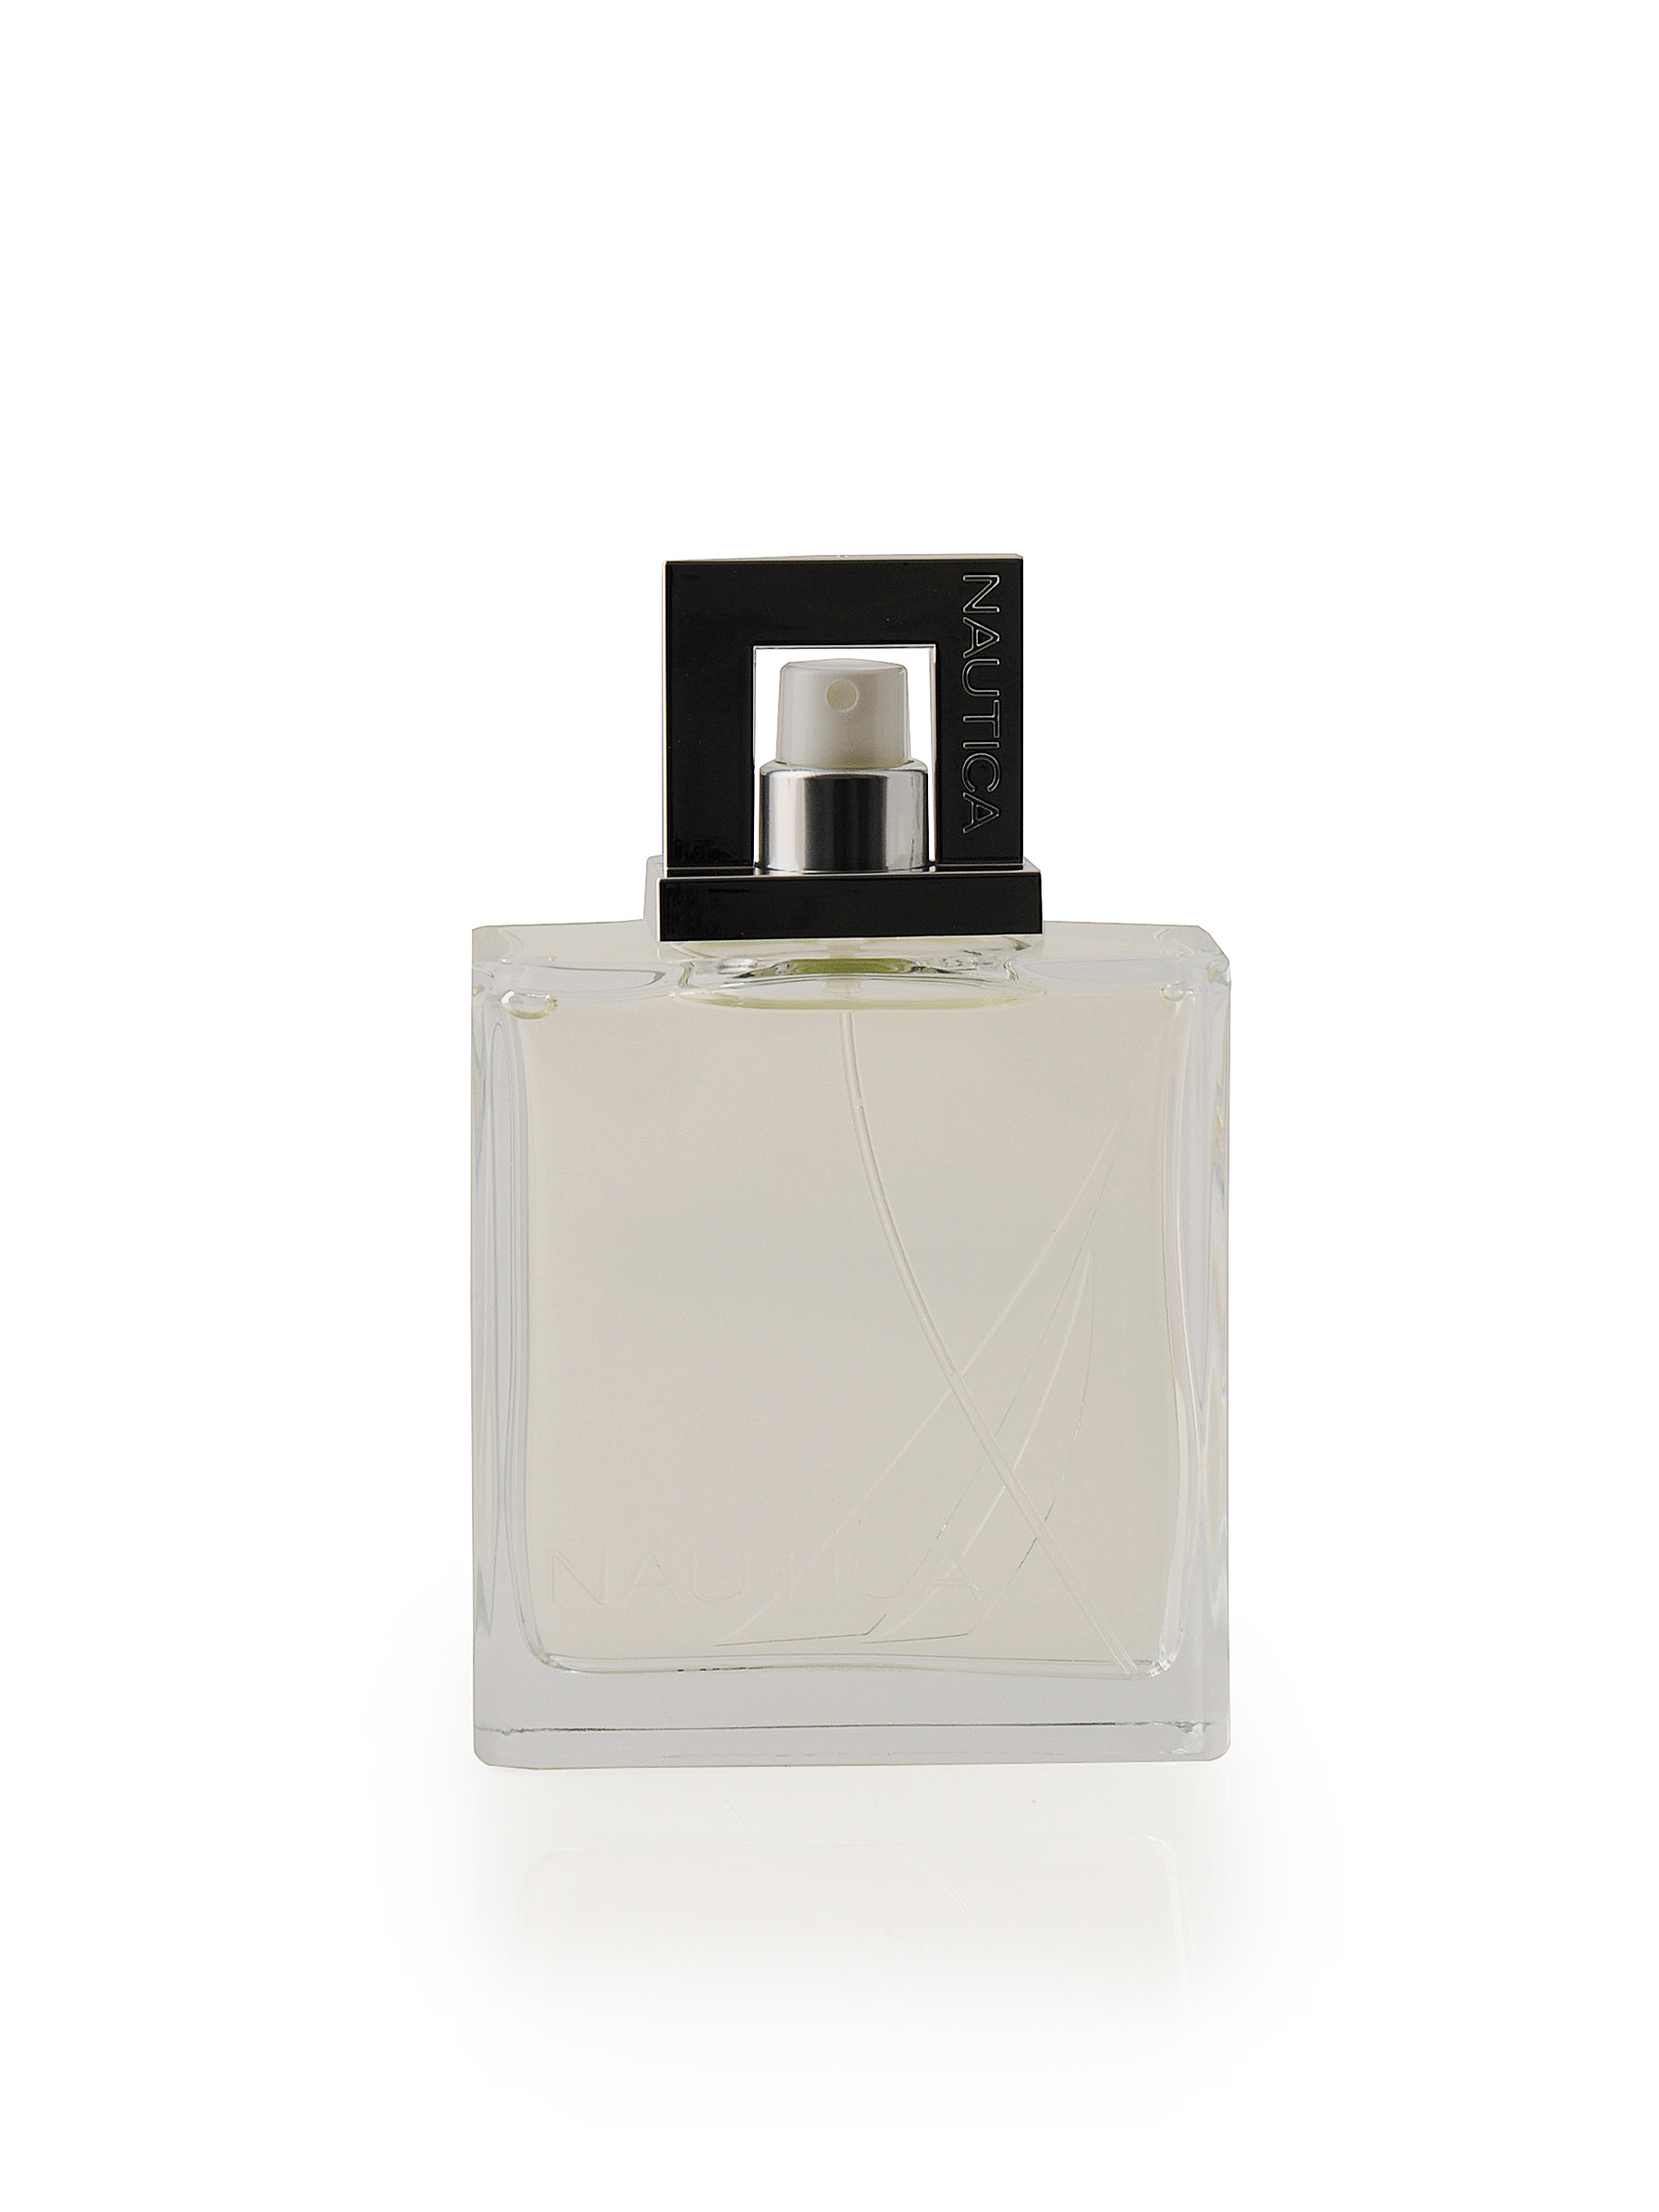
Nautica White Sail Men Perfumes
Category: Personal Care / Fragrance / Perfume and Body Mist
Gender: Men
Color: White
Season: Spring 2017
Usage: Casual